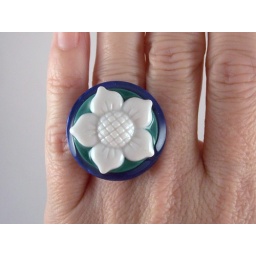
Sweet white flower button stacked on green and blue buttons. Dipped in resin for a super shine.